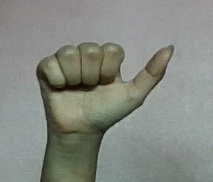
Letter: dhad